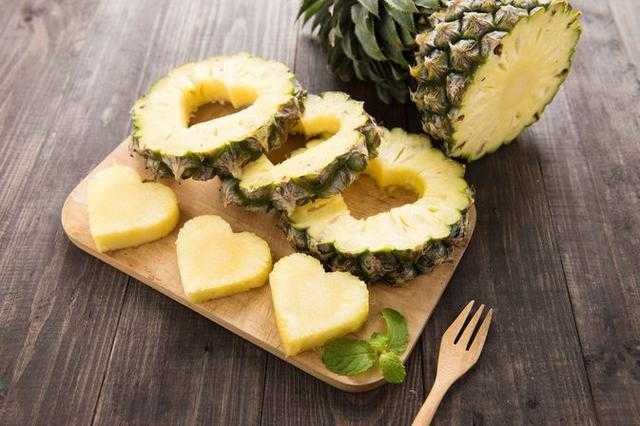
Label: Pineapple